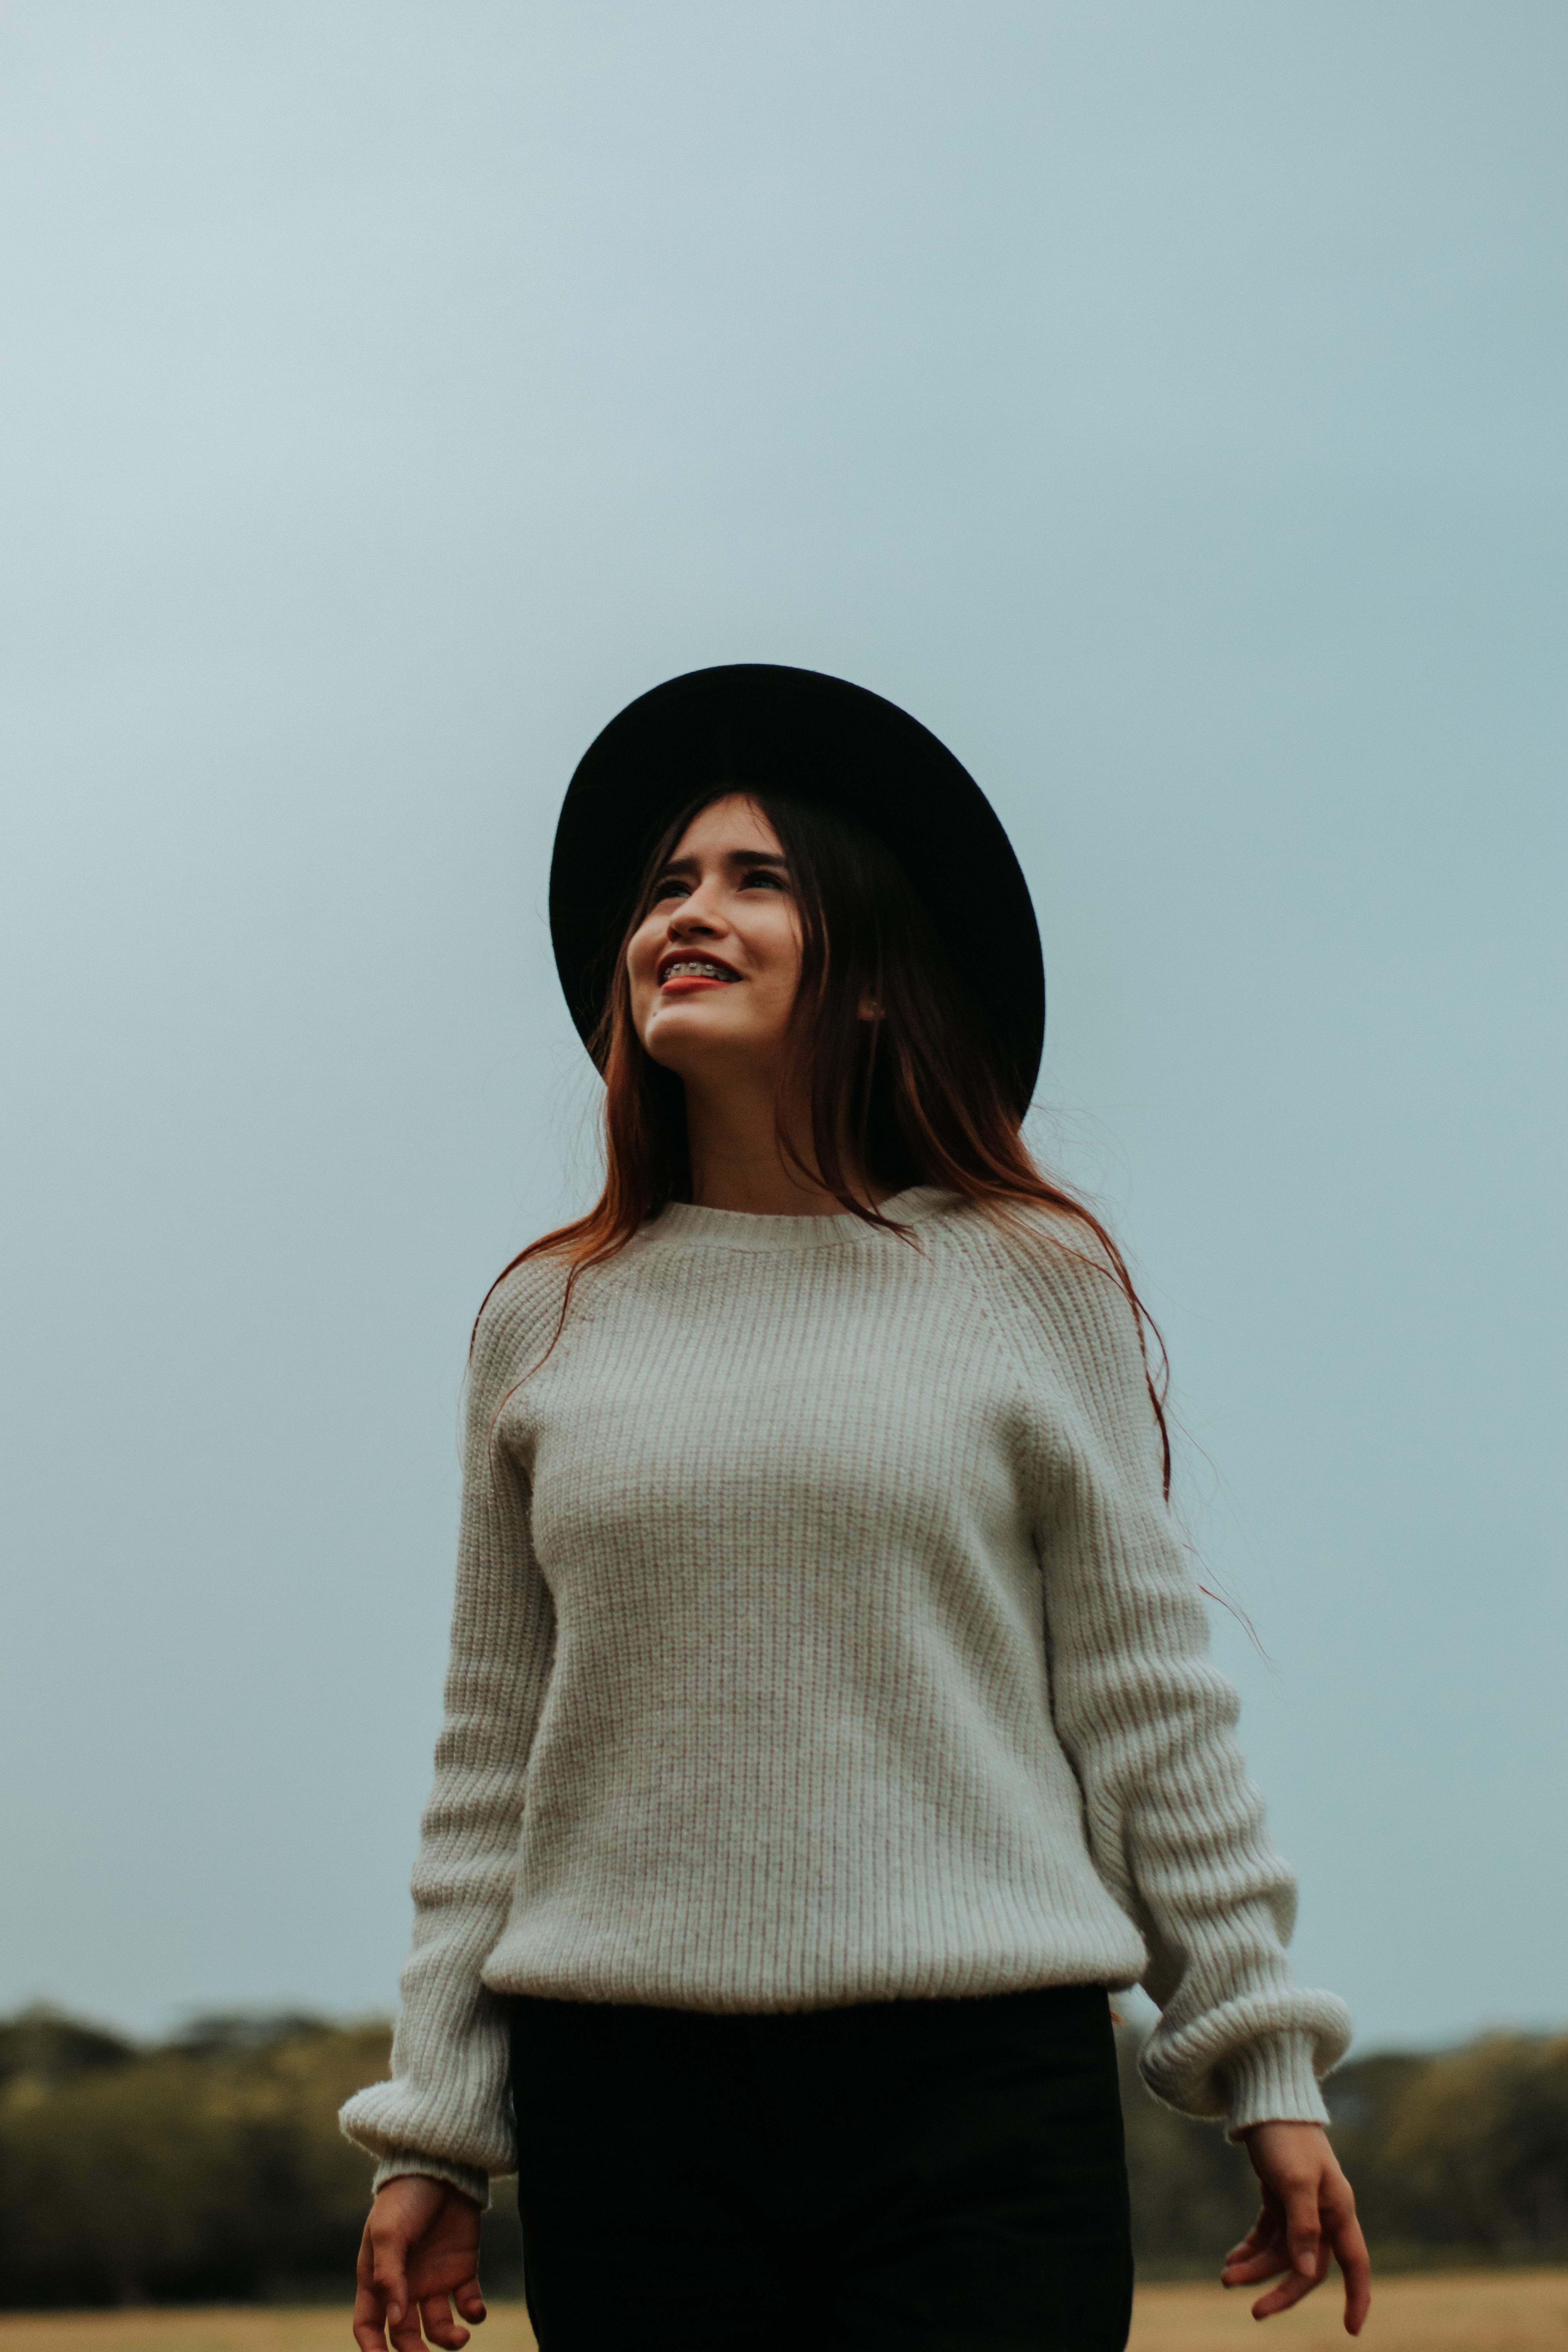
woman, smile, sleeve, flash photography, happy, waist, knee, thigh, sky, t shirt, hat, long hair, human leg, electric blue, cap, grass, trunk, travel, brown hair, eyewear, fashion design, fashion accessory, sportswear, wool, leisure, sitting, landscape, pattern, woolen, top, portrait photography, abdomen, fur, denim, fashion model, photo shoot